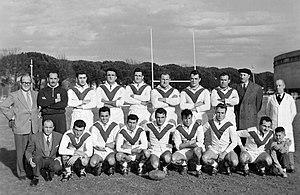
Terrain de rugby à côté du Stadium municipal de Toulouse, 1bis allées Gabriel-Biénès. 6 décembre 1952. Photo de groupe de l'équipe Toulouse Olympique XIII (rugby à XIII) avec le staf technique
Le Toulouse Olympique XIII est un club de rugby à XIII français fondé en 1937 et basé à Toulouse. Le club du Midi-Pyrénées est présidé par Bernard Sarrazain. Le TO XIII adopta le nom de Spacers de Toulouse entre 1995 et 2002. Après avoir évolué en Championnat de France d'Elite 1 avec deux titres remportés en 2014 et 2015, le club a rejoint le championnat anglais à partir de 2016, d'abord le troisième échelon la League 1 puis en 2017 le second échelon le Championship.